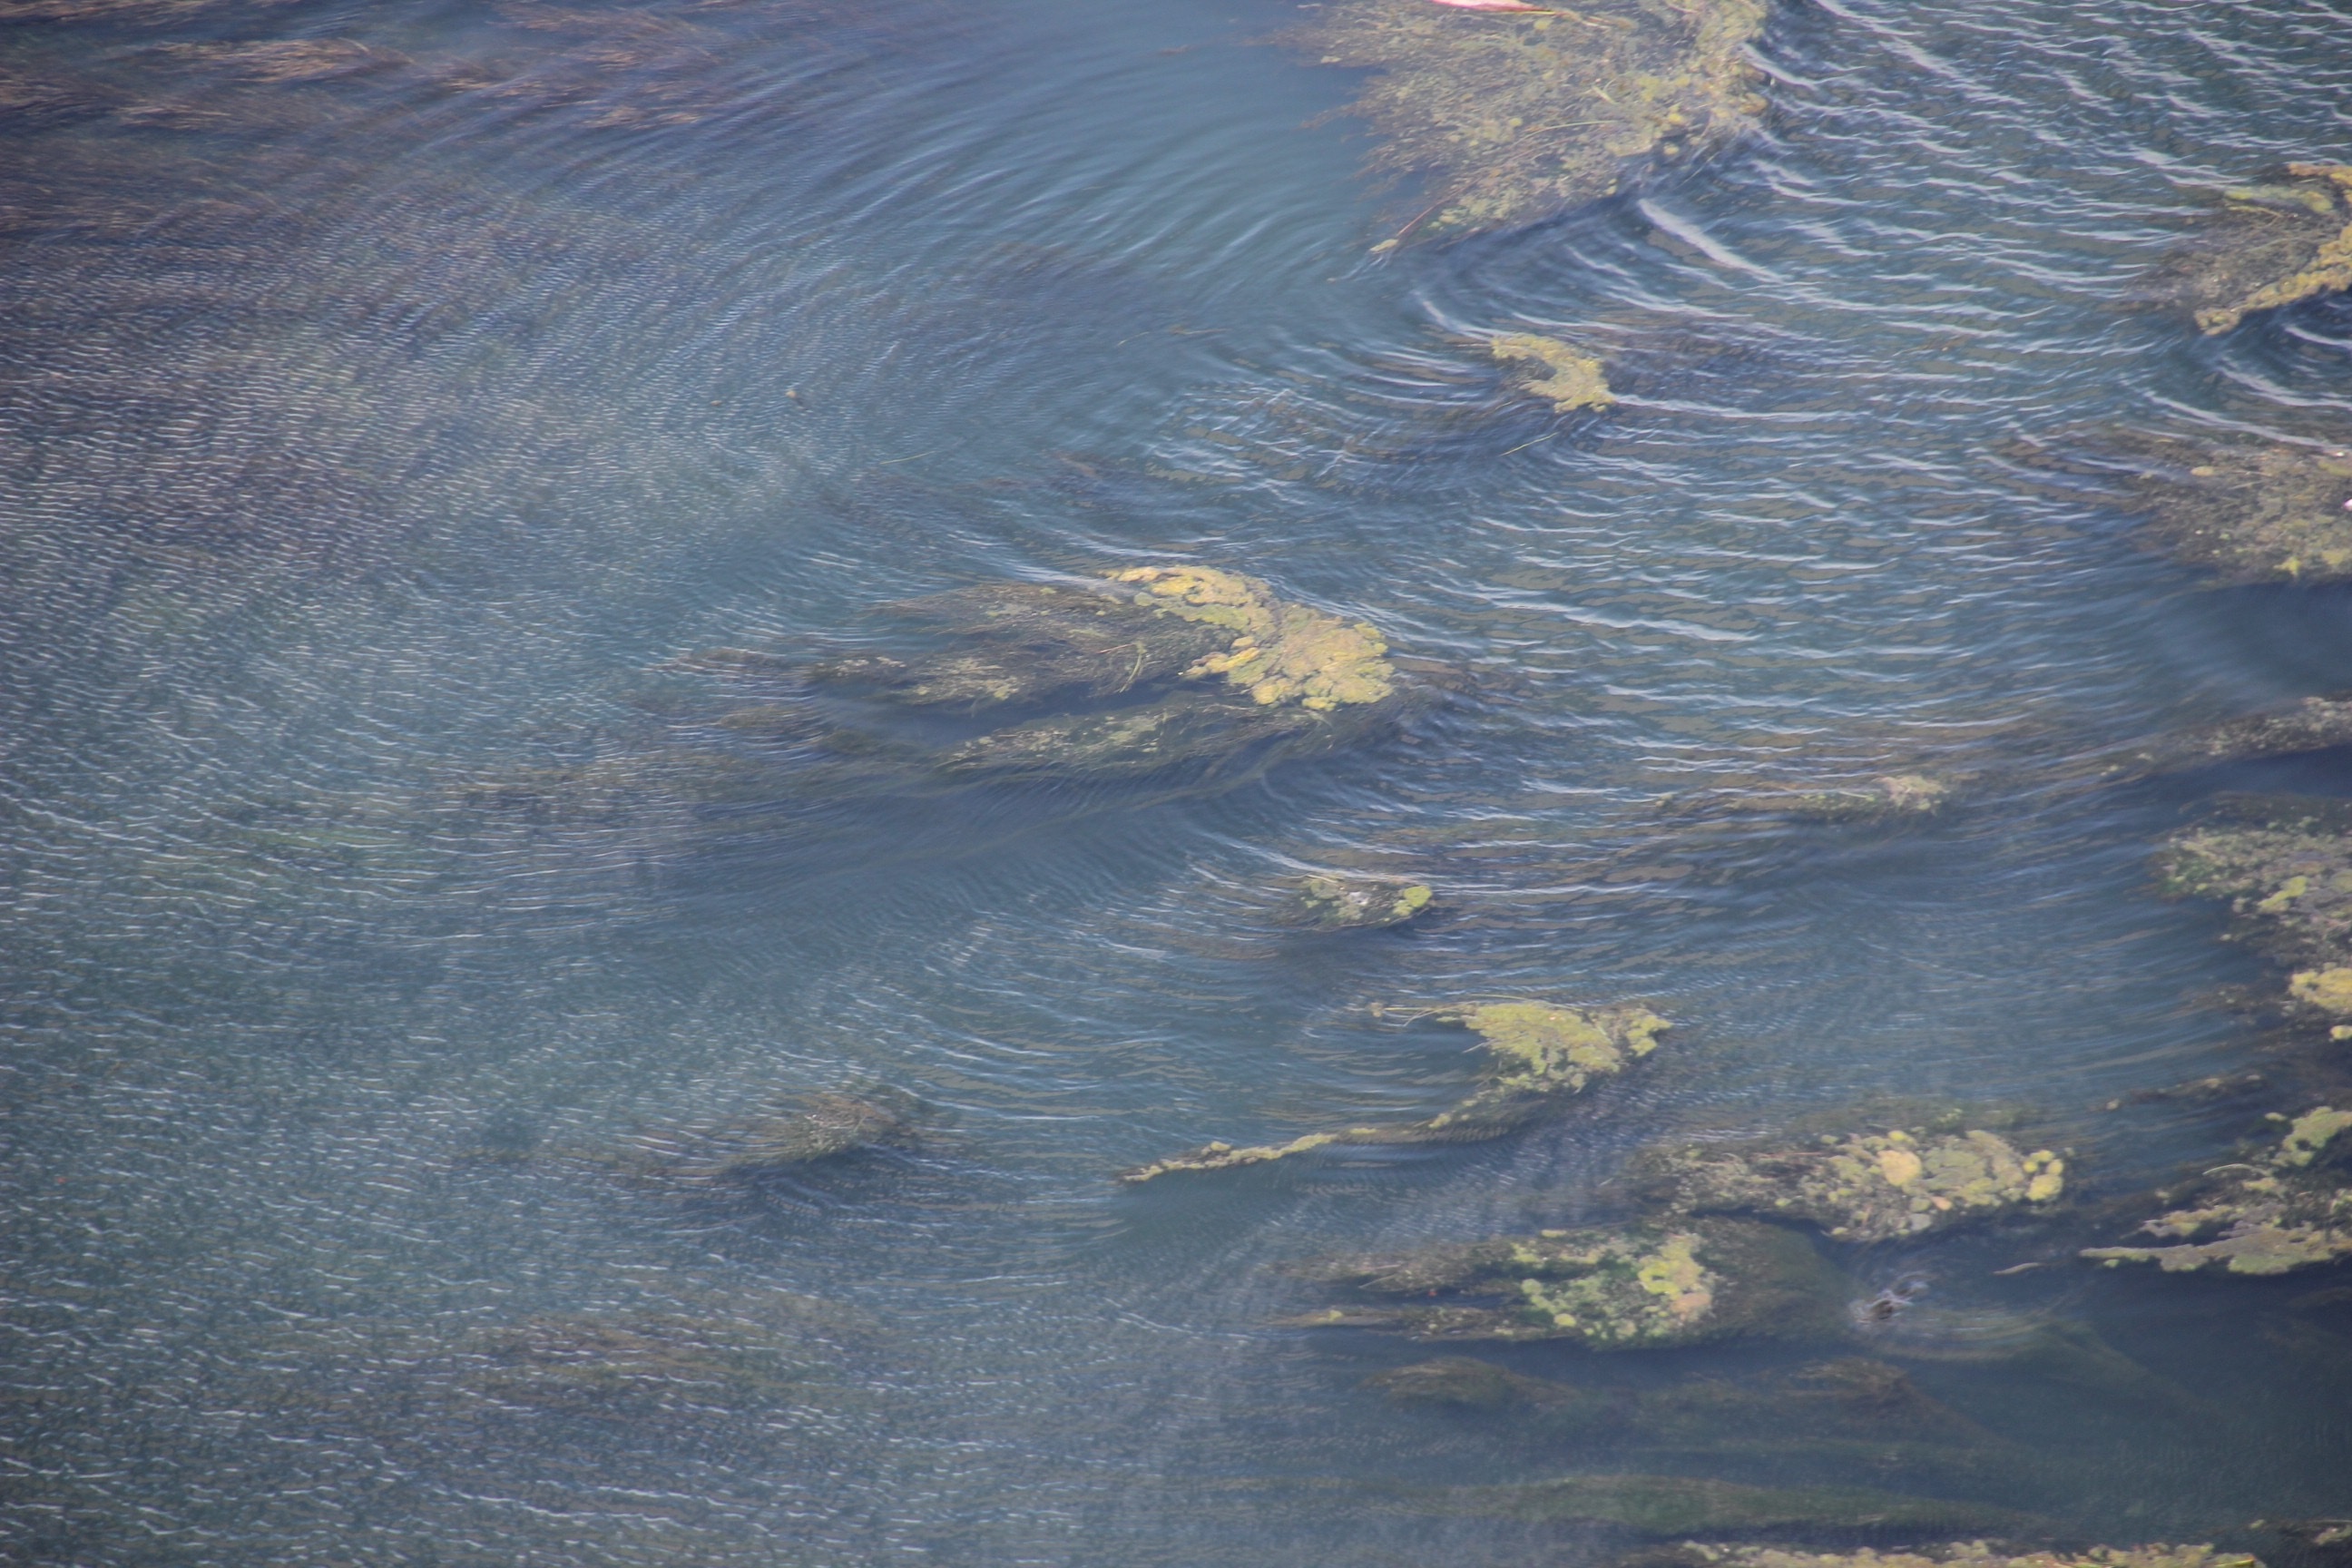
sea, coast, water, sand, rock, ocean, sunlight, texture, shore, wave, reflection